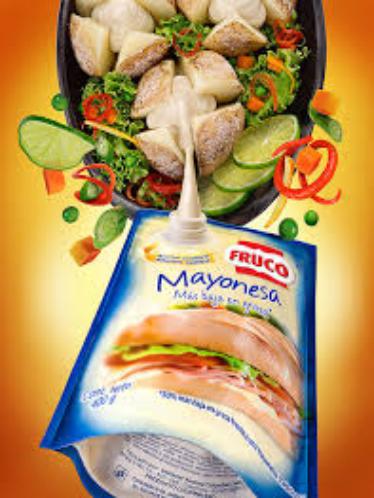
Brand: Fruco
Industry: Food